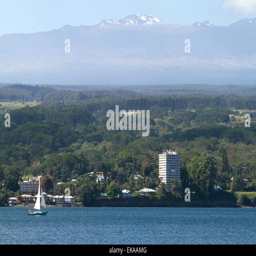
view of the shore and volcano